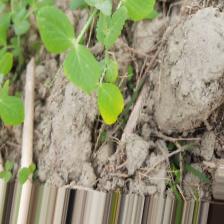
Label: Normal